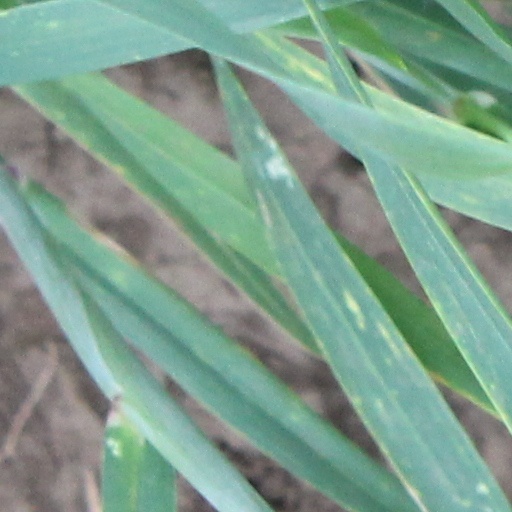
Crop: wheat